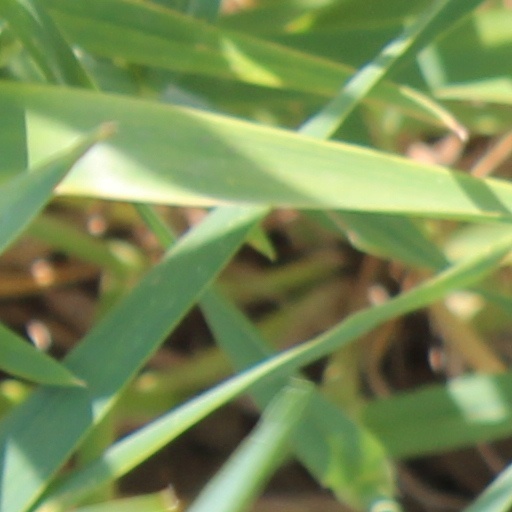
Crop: wheat